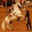
Label: horse